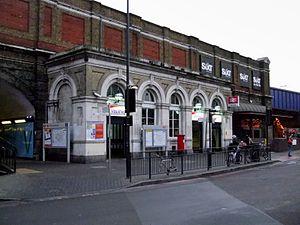
Vauxhall est une station du métro de Londres et une gare de South West Trains. Elle est située dans le borough londonien de Lambeth, dans le quartier de Vauxhall.